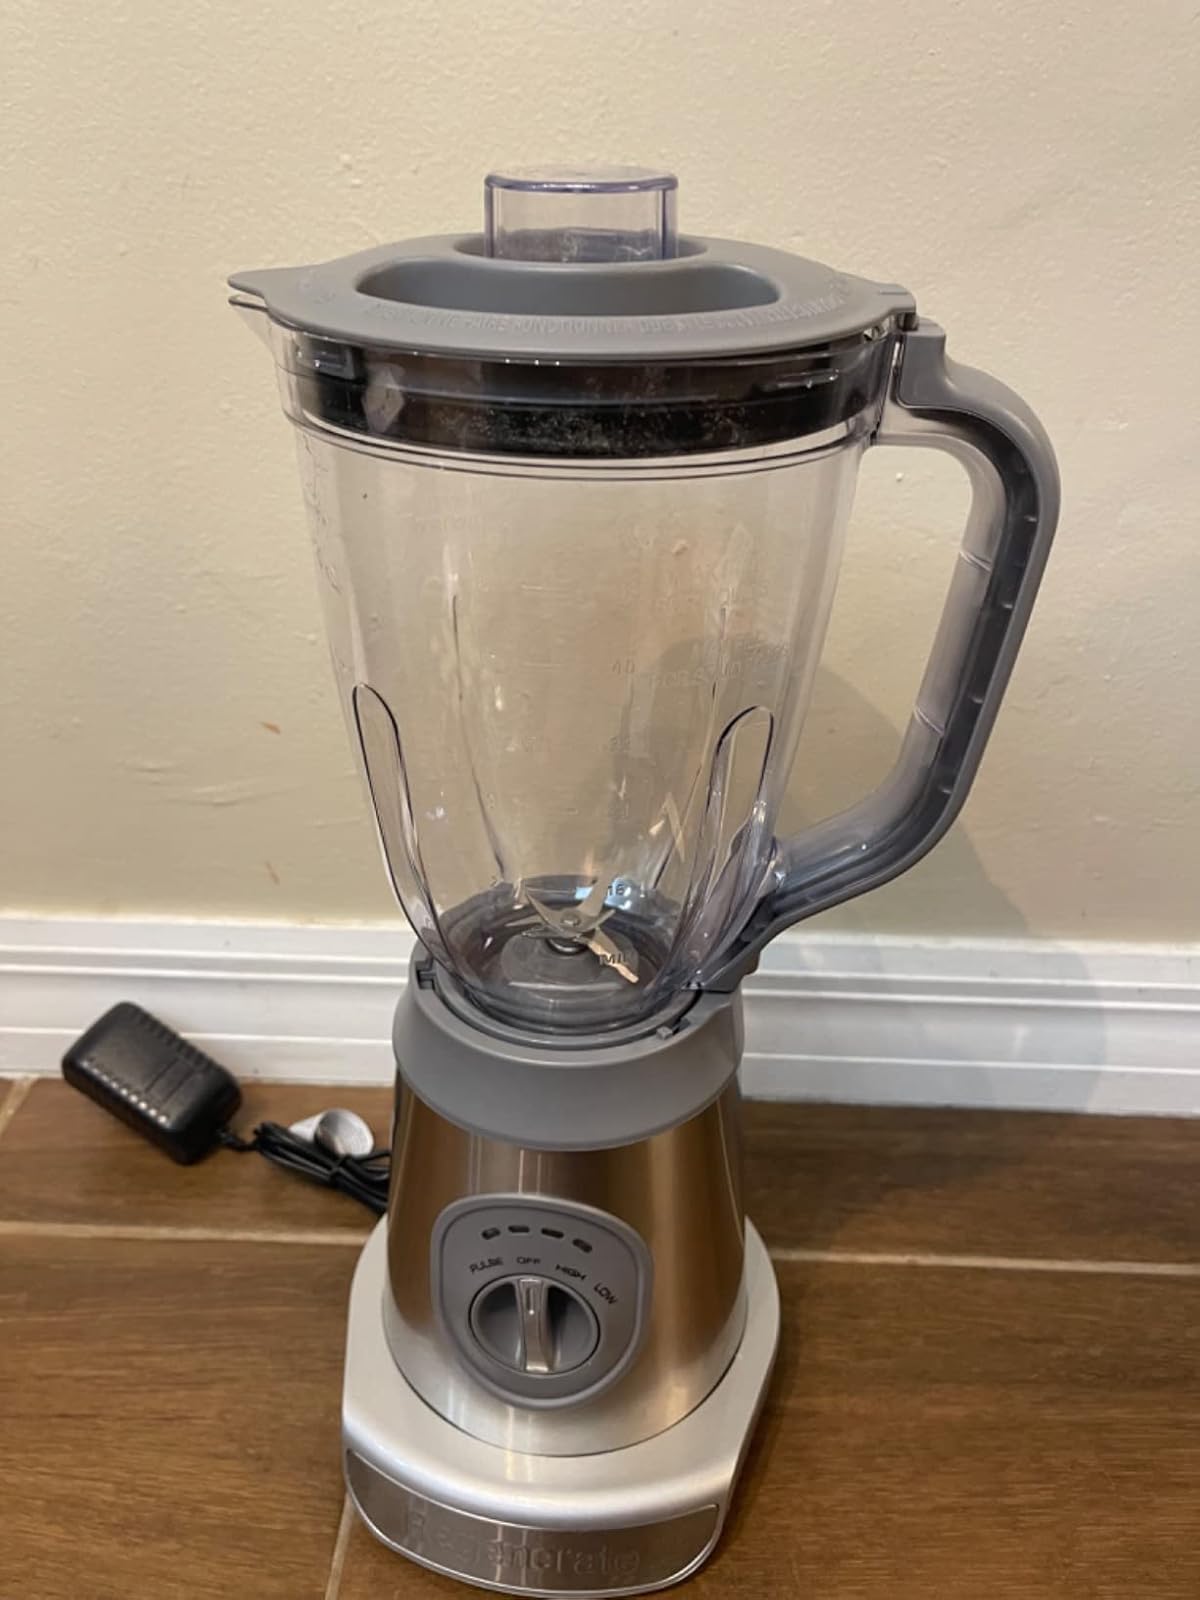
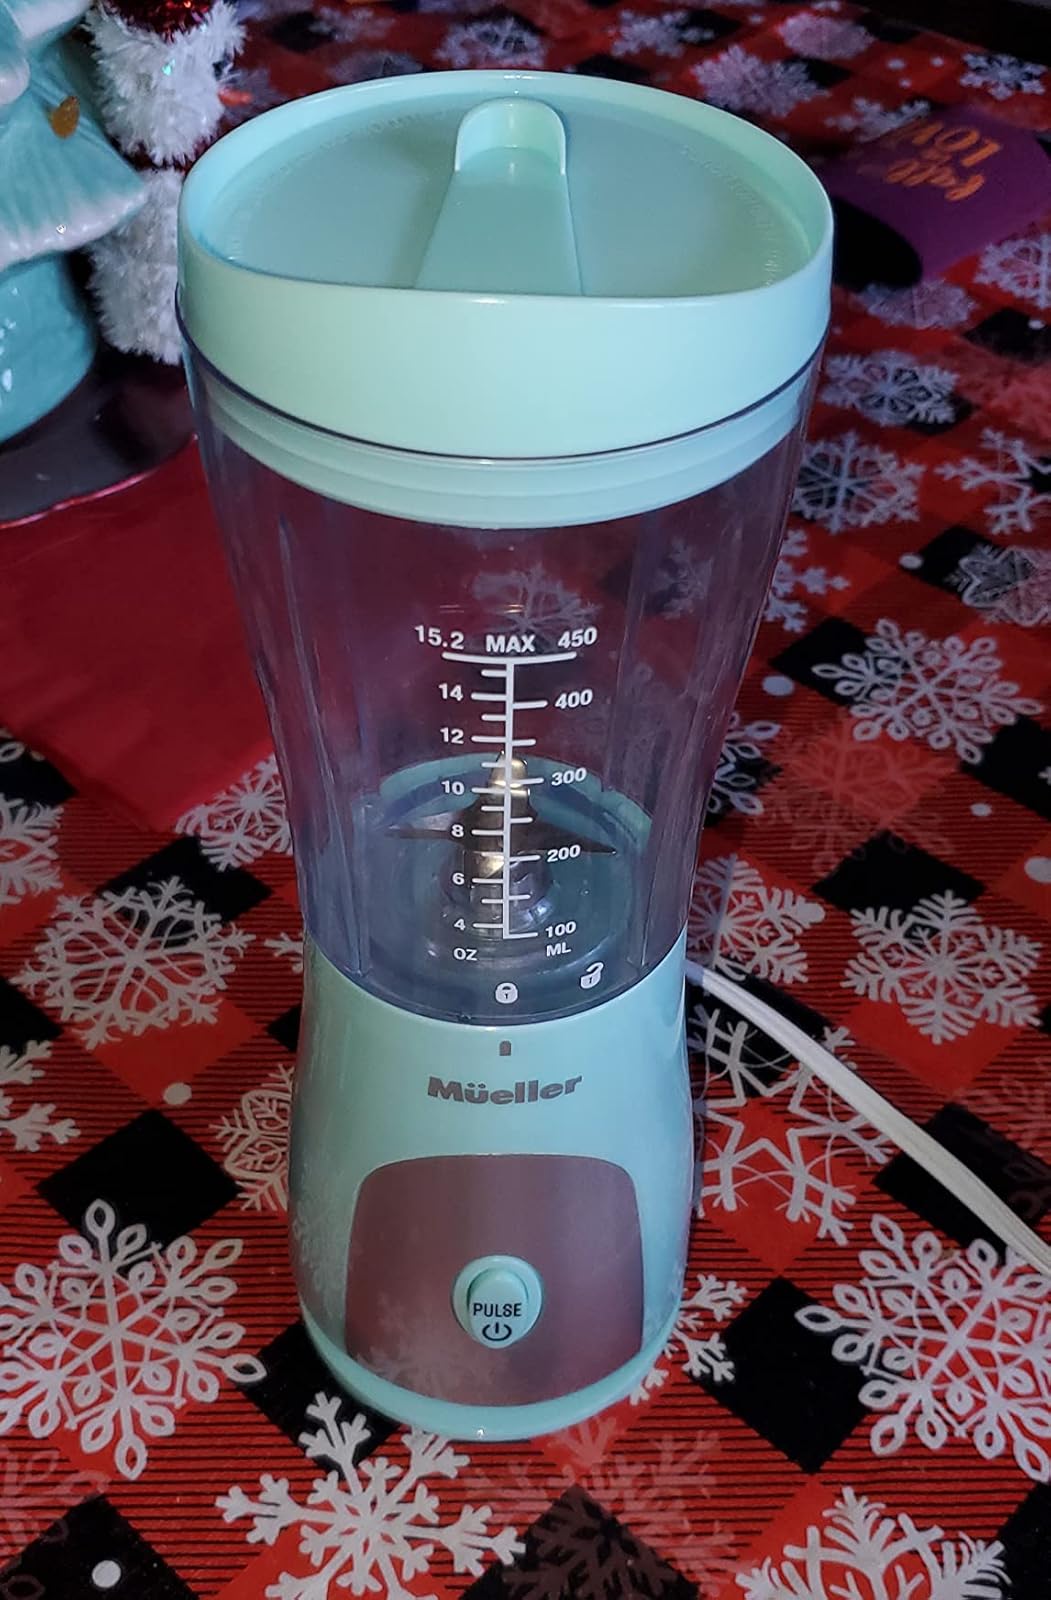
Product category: items_blender
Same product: no